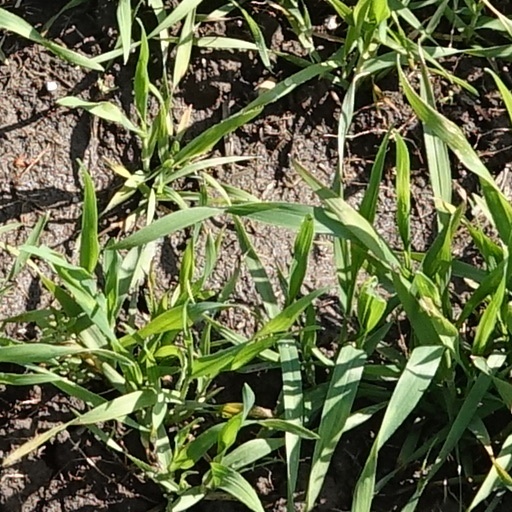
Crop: wheat